Cleopatra (Rossi)

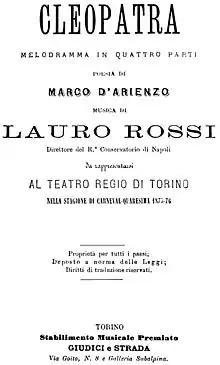
Libretto title page, Turin 1876

Cleopatra is an 1876 opera by Lauro Rossi to a libretto by Marco D'Arienzo based on Shakespeare's "Antony and Cleopatra". The opera was first performed on 5 March 1876 at the Teatro Regio in Turin.